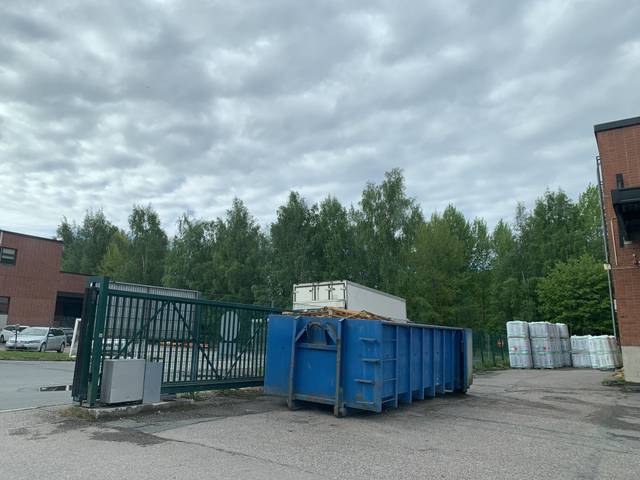
Region: Finland
Coordinates: 60.24, 25.017